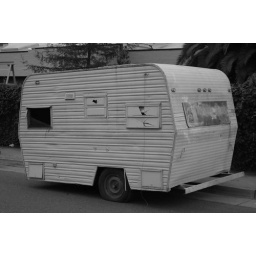
Dirty trailer on dirty street in Oakland.